4-6-2

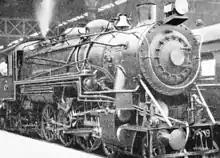
Manila Railroad 148 in 1946.

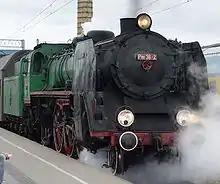
Pm36-2 "Beautiful Helene" in Poznań

The Manila Railroad (MRR) operated two classes of this type. Unlike with most rail operators of the time, this was not the most popular wheel arrangement in its mainline steam locomotive fleet as types that had eight driving wheels such as 4-8-2 and 2-8-2 were more successful in the country.